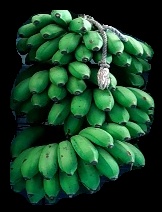
Variety: rasbale
Grade: grade2